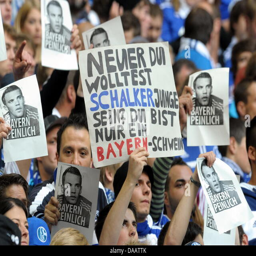
fans hold up posters against their former goalkeeper during the match